Antoine Morlot

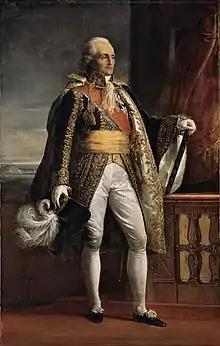
Bon-Adrien de Moncey

On 14 June 1804, Morlot was made a commander of the Légion d'Honneur. On 19 November 1805 he was employed as commander of the 16th Military Division and on 9 November 1807 he was assigned to the "Corps of Observation of the Ocean Coast". In 1808 the 29,341-strong corps was under the command of Marshal Bon-Adrien Jeannot de Moncey. Morlot commanded the 7,149-man 3rd Division which consisted of the 9th, 10th and 11th Provisional Regiments and a Prussian battalion. His brigadiers were Charles Joseph Buget (Bujet) and Simon Lefebvre. Morlot's soldiers were from the conscript classes of 1808 and 1809 which had been called up a year early. The provisional regiments were each made up of four 560-man battalions from the regimental depots in southern France. The soldiers were all untrained draftees and the officers were all half-pay men or brand-new sous lieutenants. These were the troops who invaded Spain in 1808.